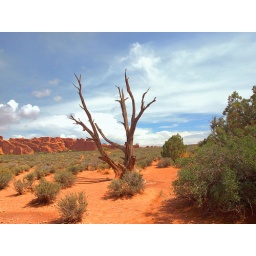
A dead tree near sand dune arch, in arches